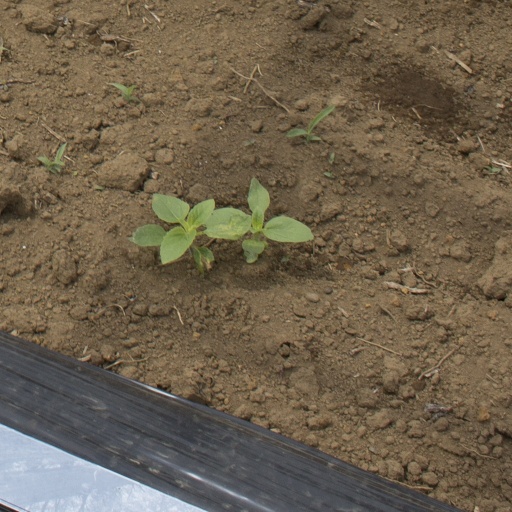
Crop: Jerusalem artichoke